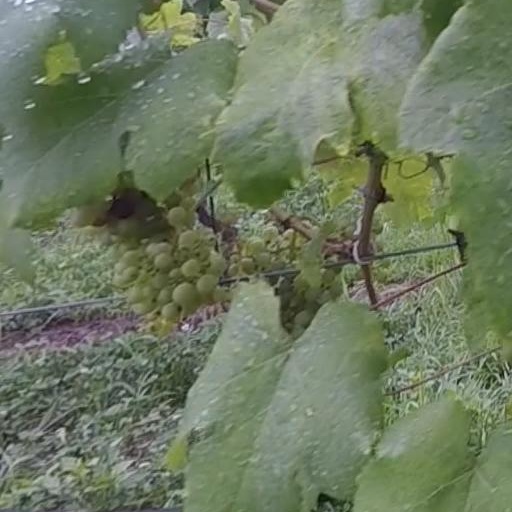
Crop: grape